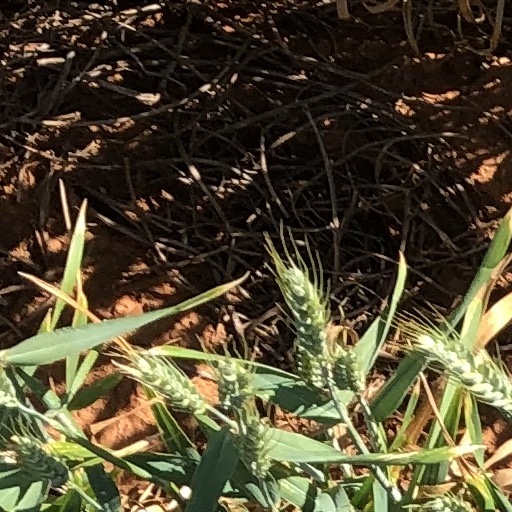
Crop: wheat